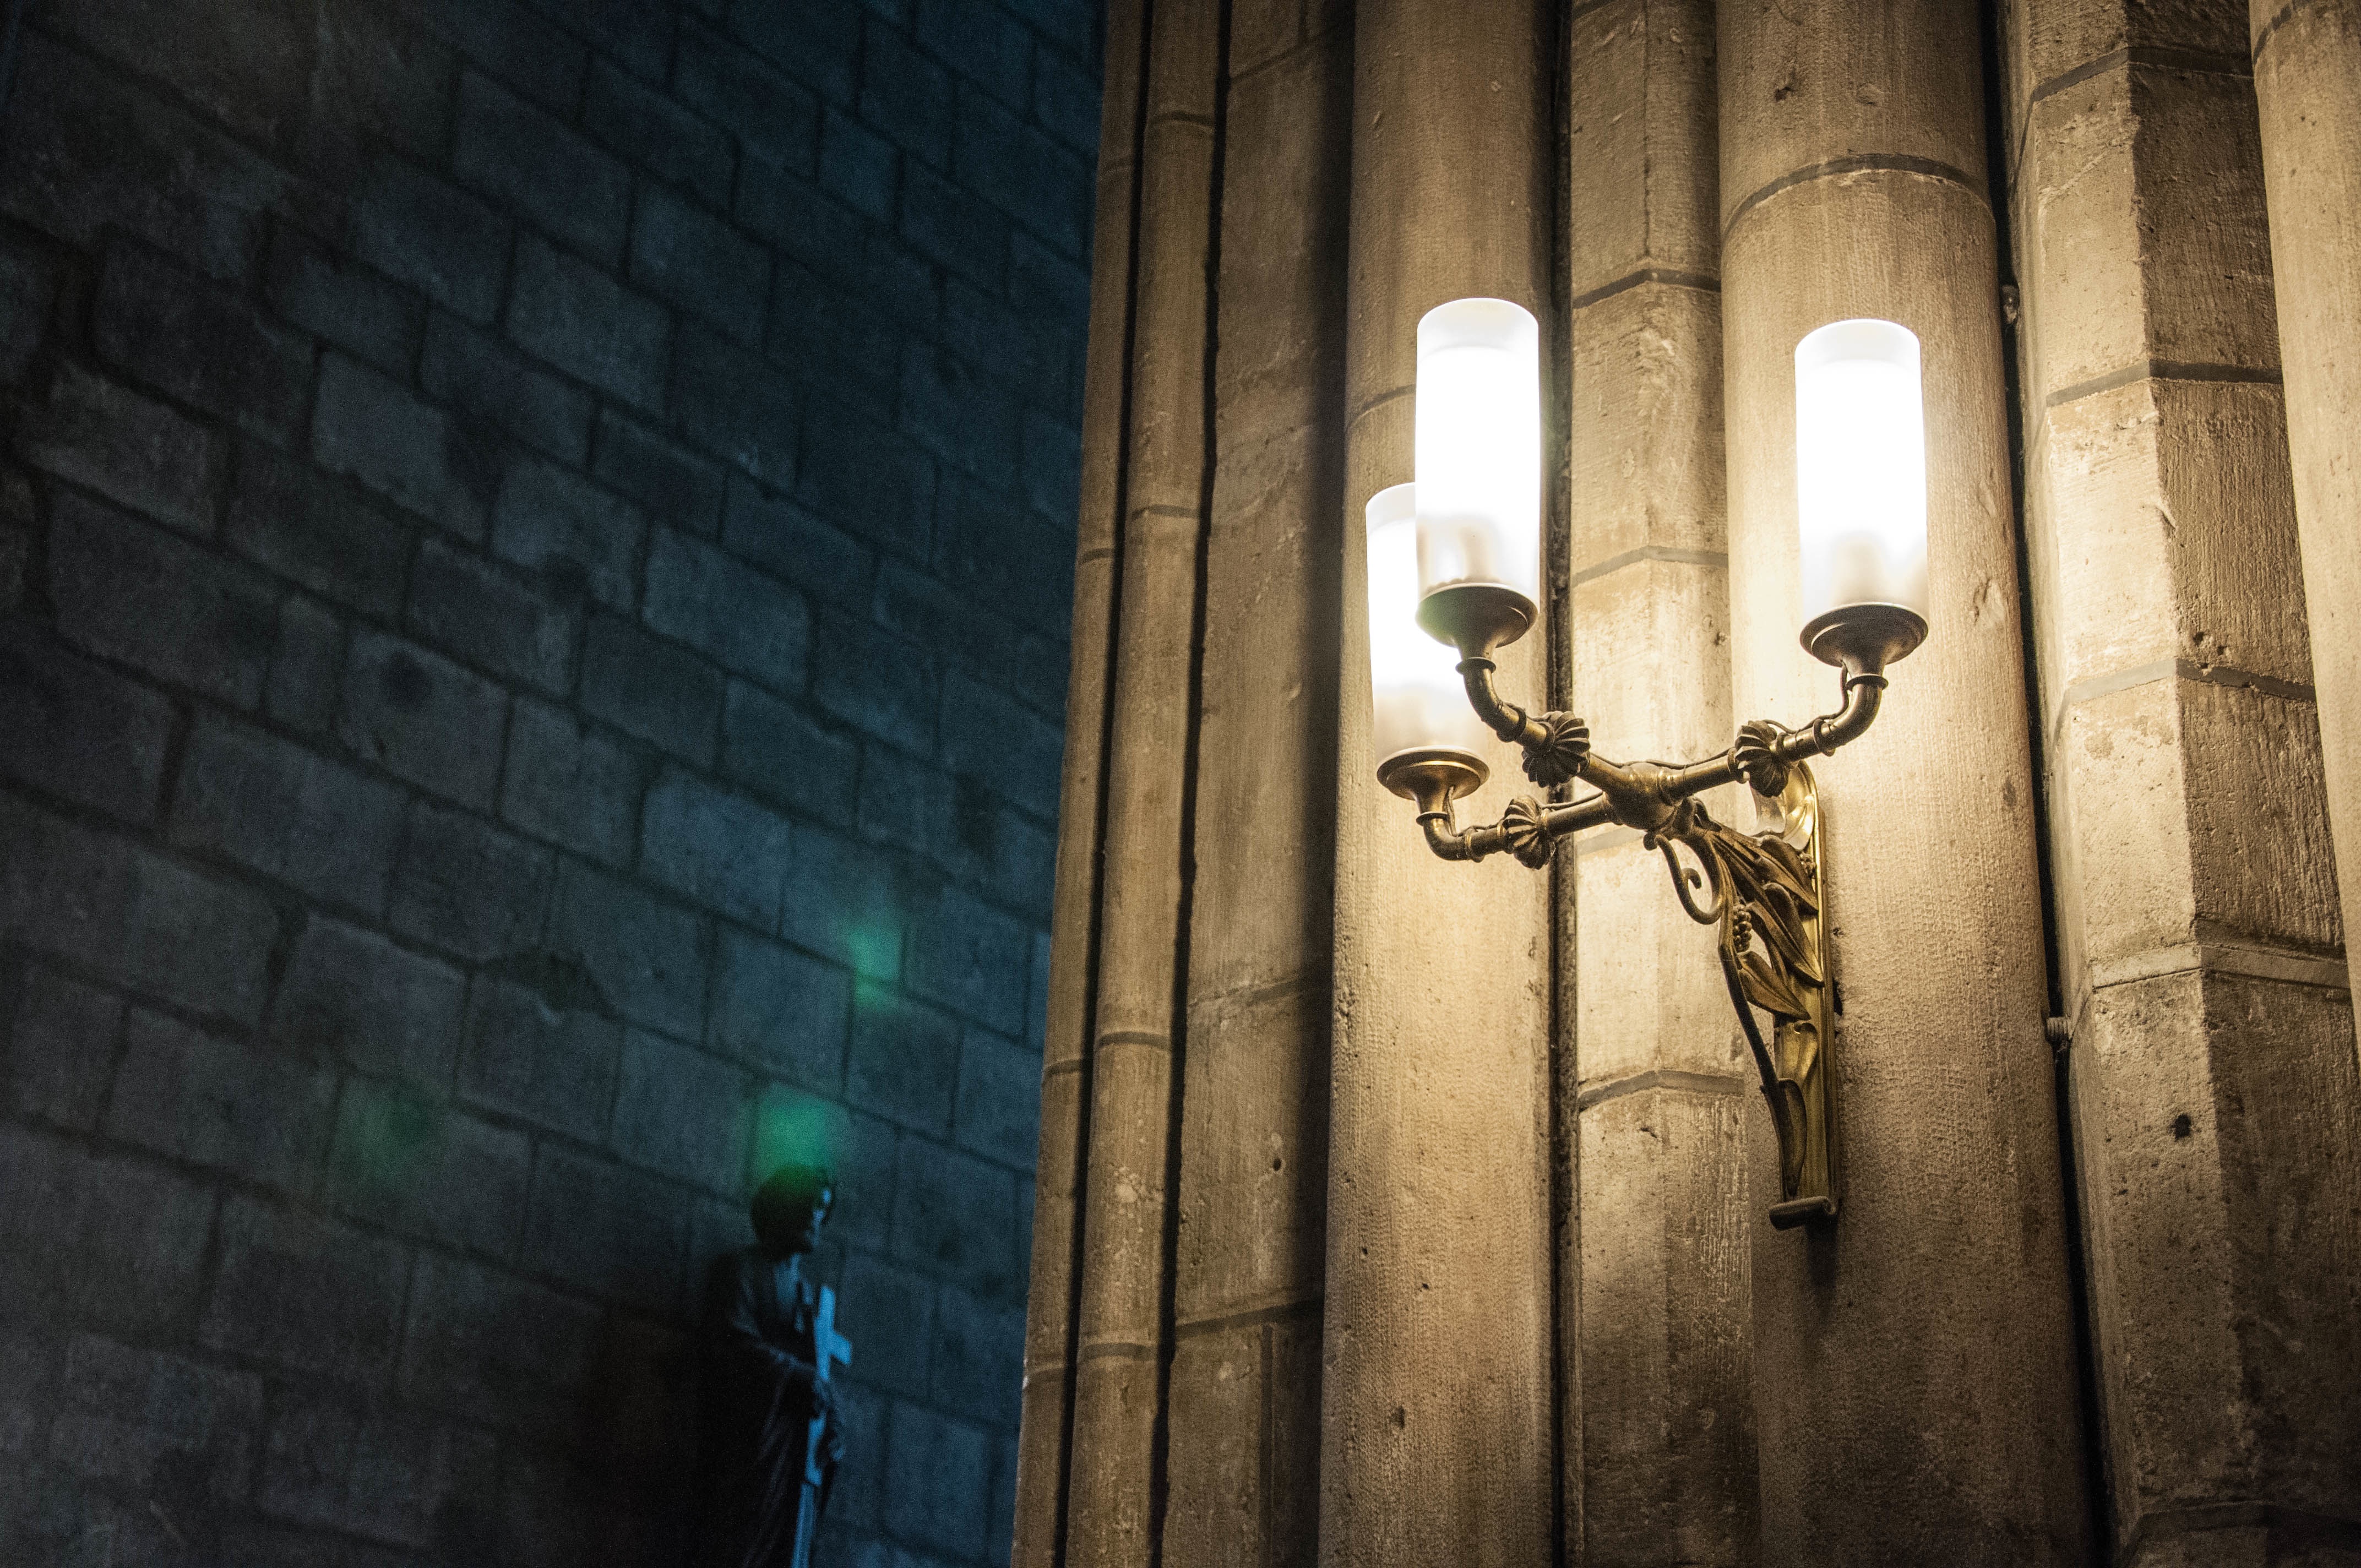
light, window, wall, darkness, street light, lighting, symmetry, light fixture